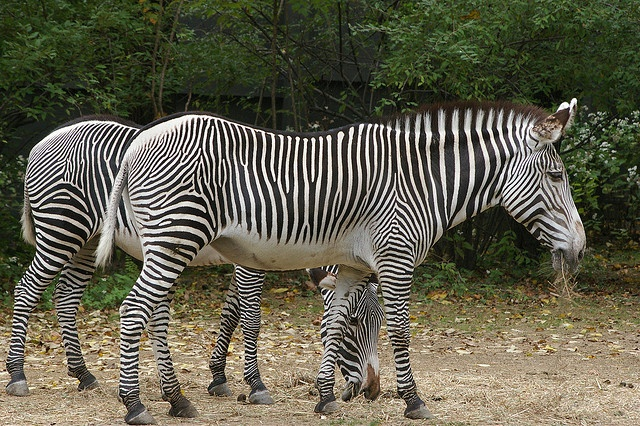
two zebras on a dirt road with trees in the background
Two zebra standing next to each other on a dirt road.
Two zebras are standing in front of some trees.
Two zebras walking along and eating food together.
two zebra stand next to each other in a dirt area